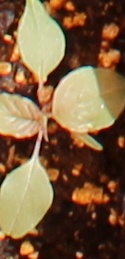
Label: Redroot Pigweed